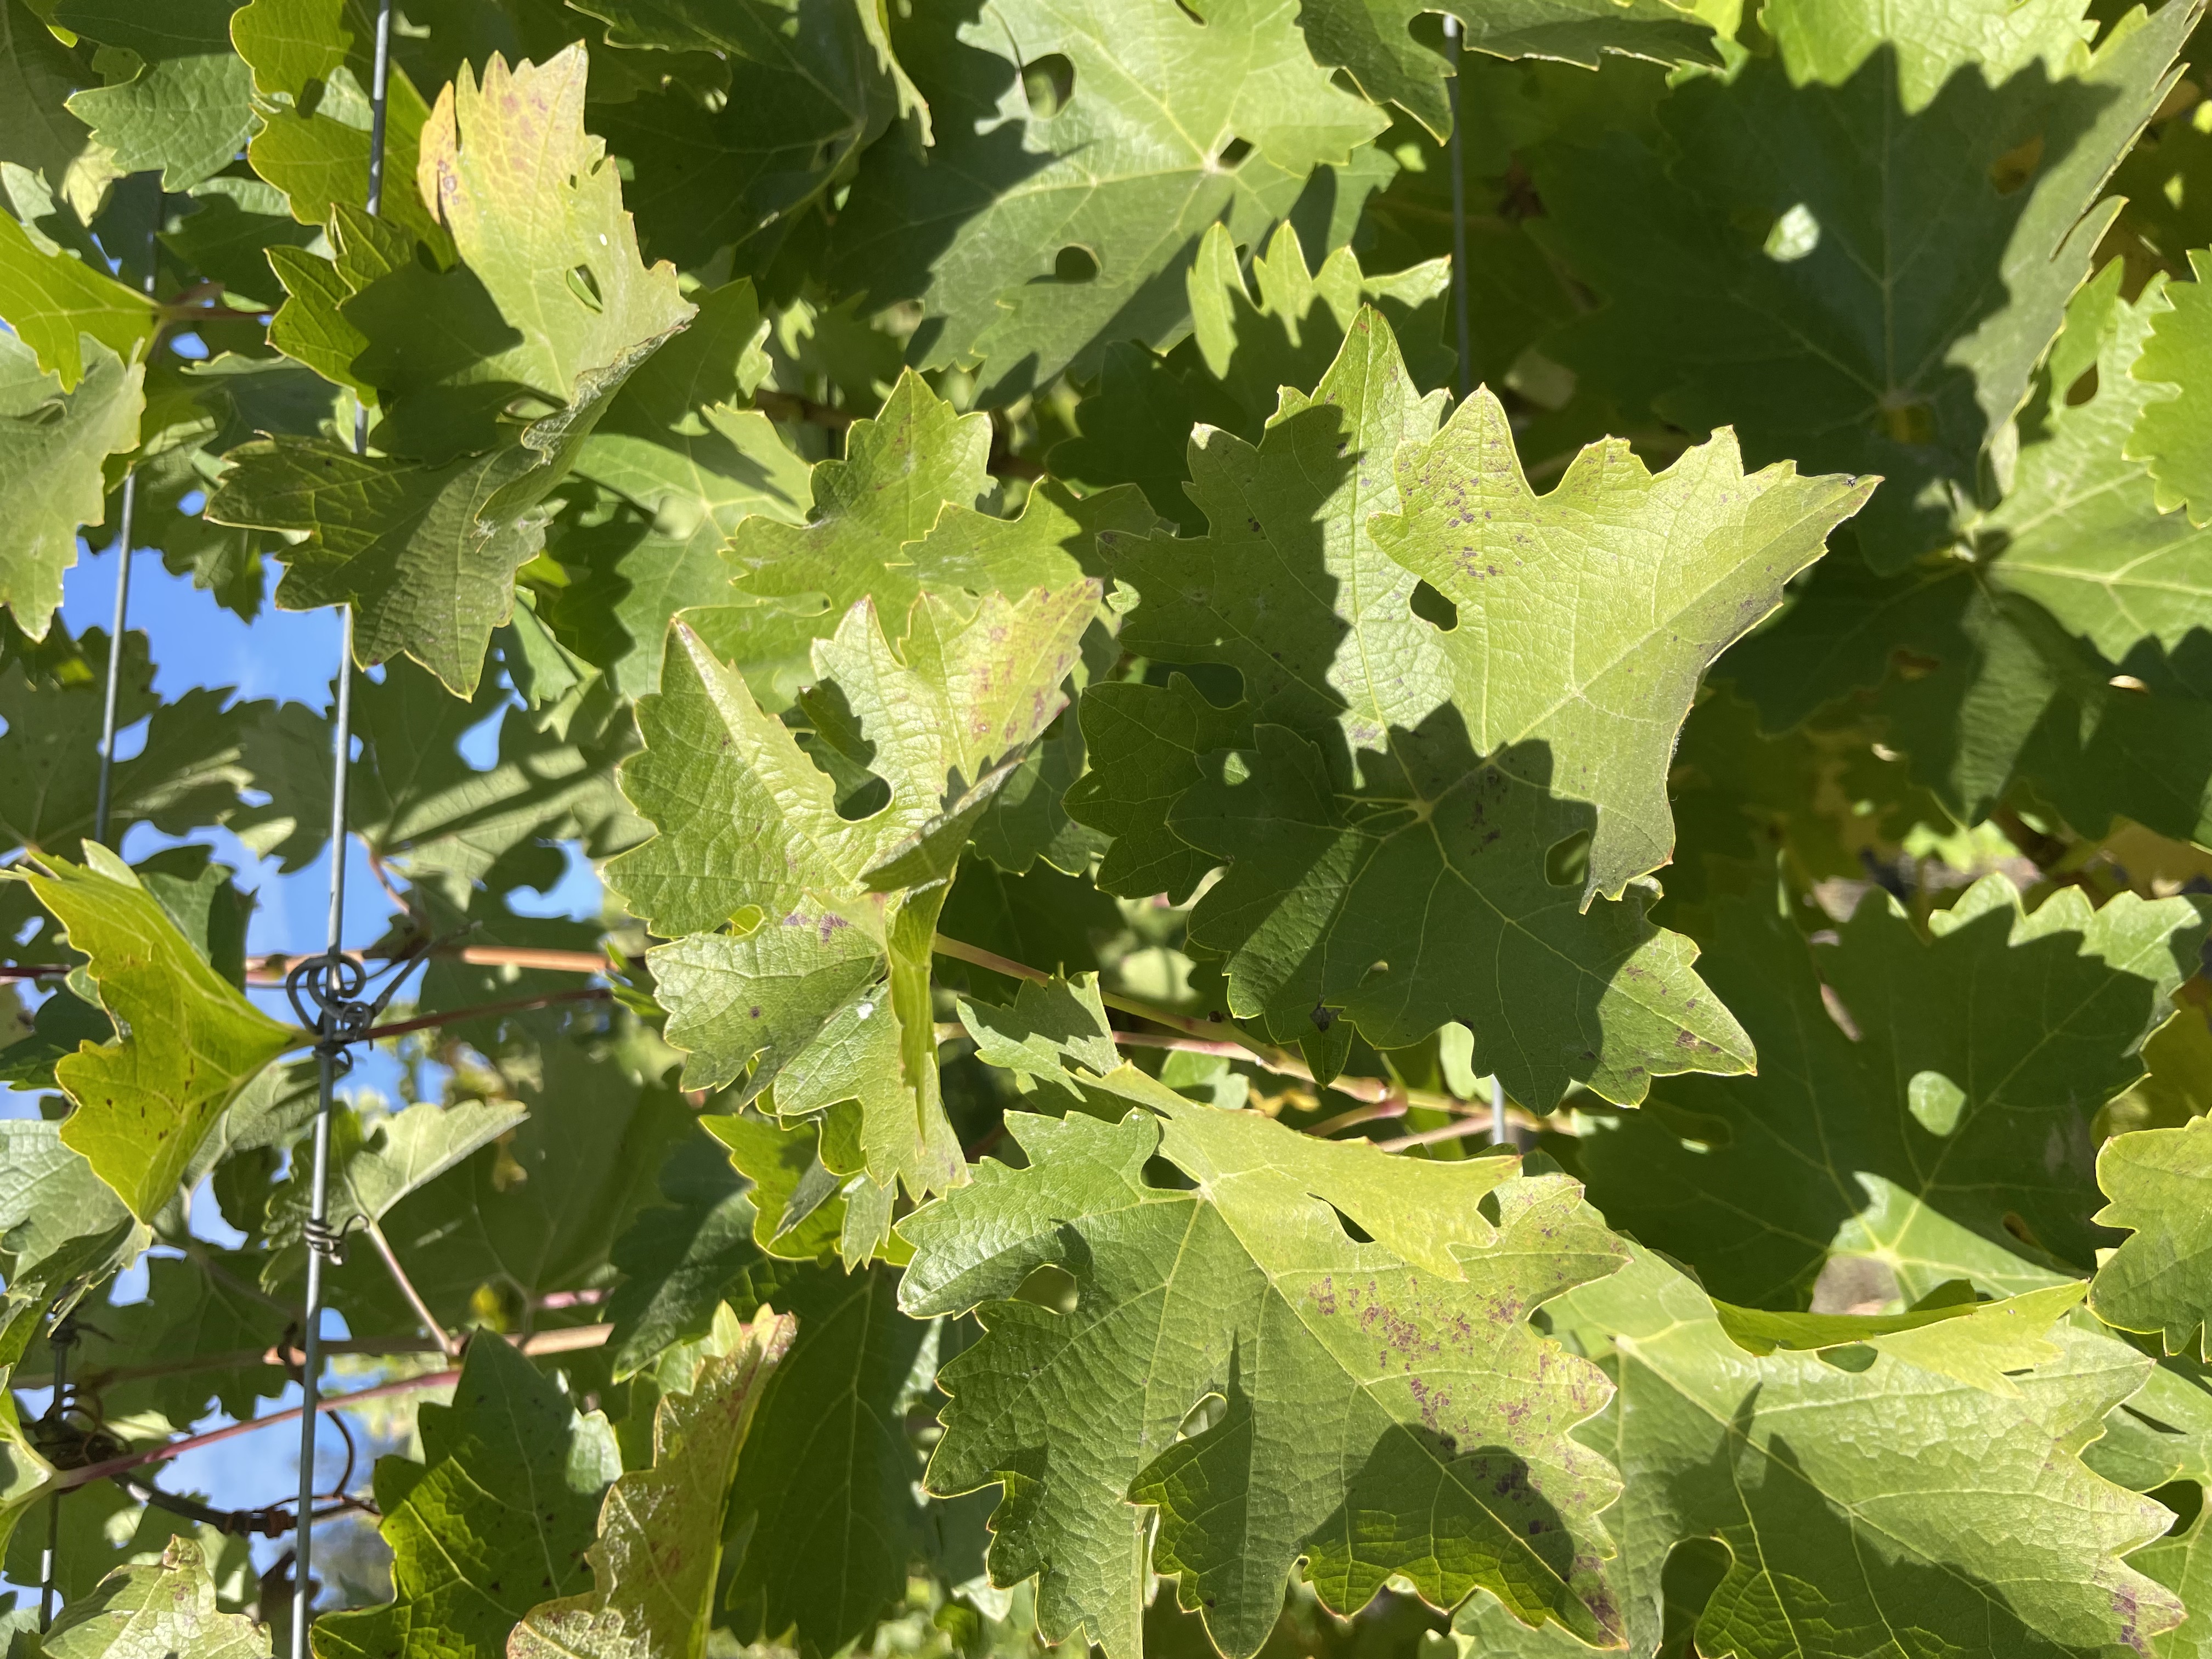
Label: No Virus